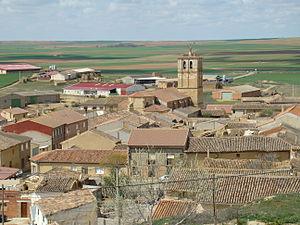
Aguilar de Campos est une commune de la province de Valladolid dans la communauté autonome de Castille-et-León en Espagne.